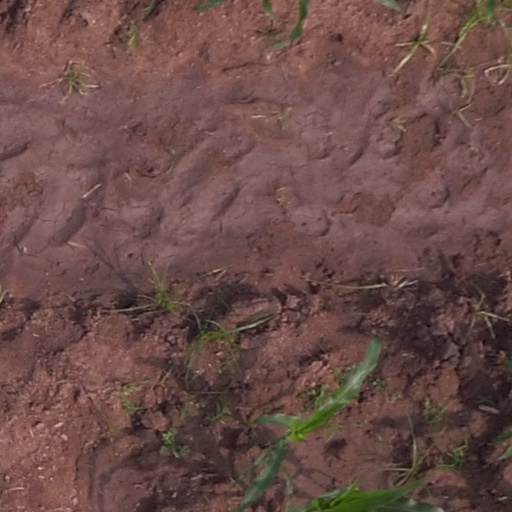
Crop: maize; corn